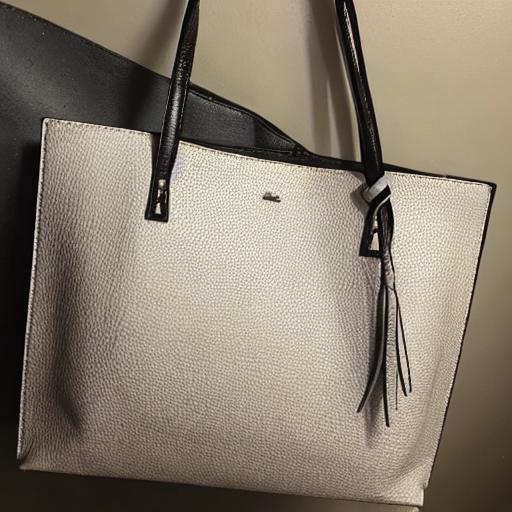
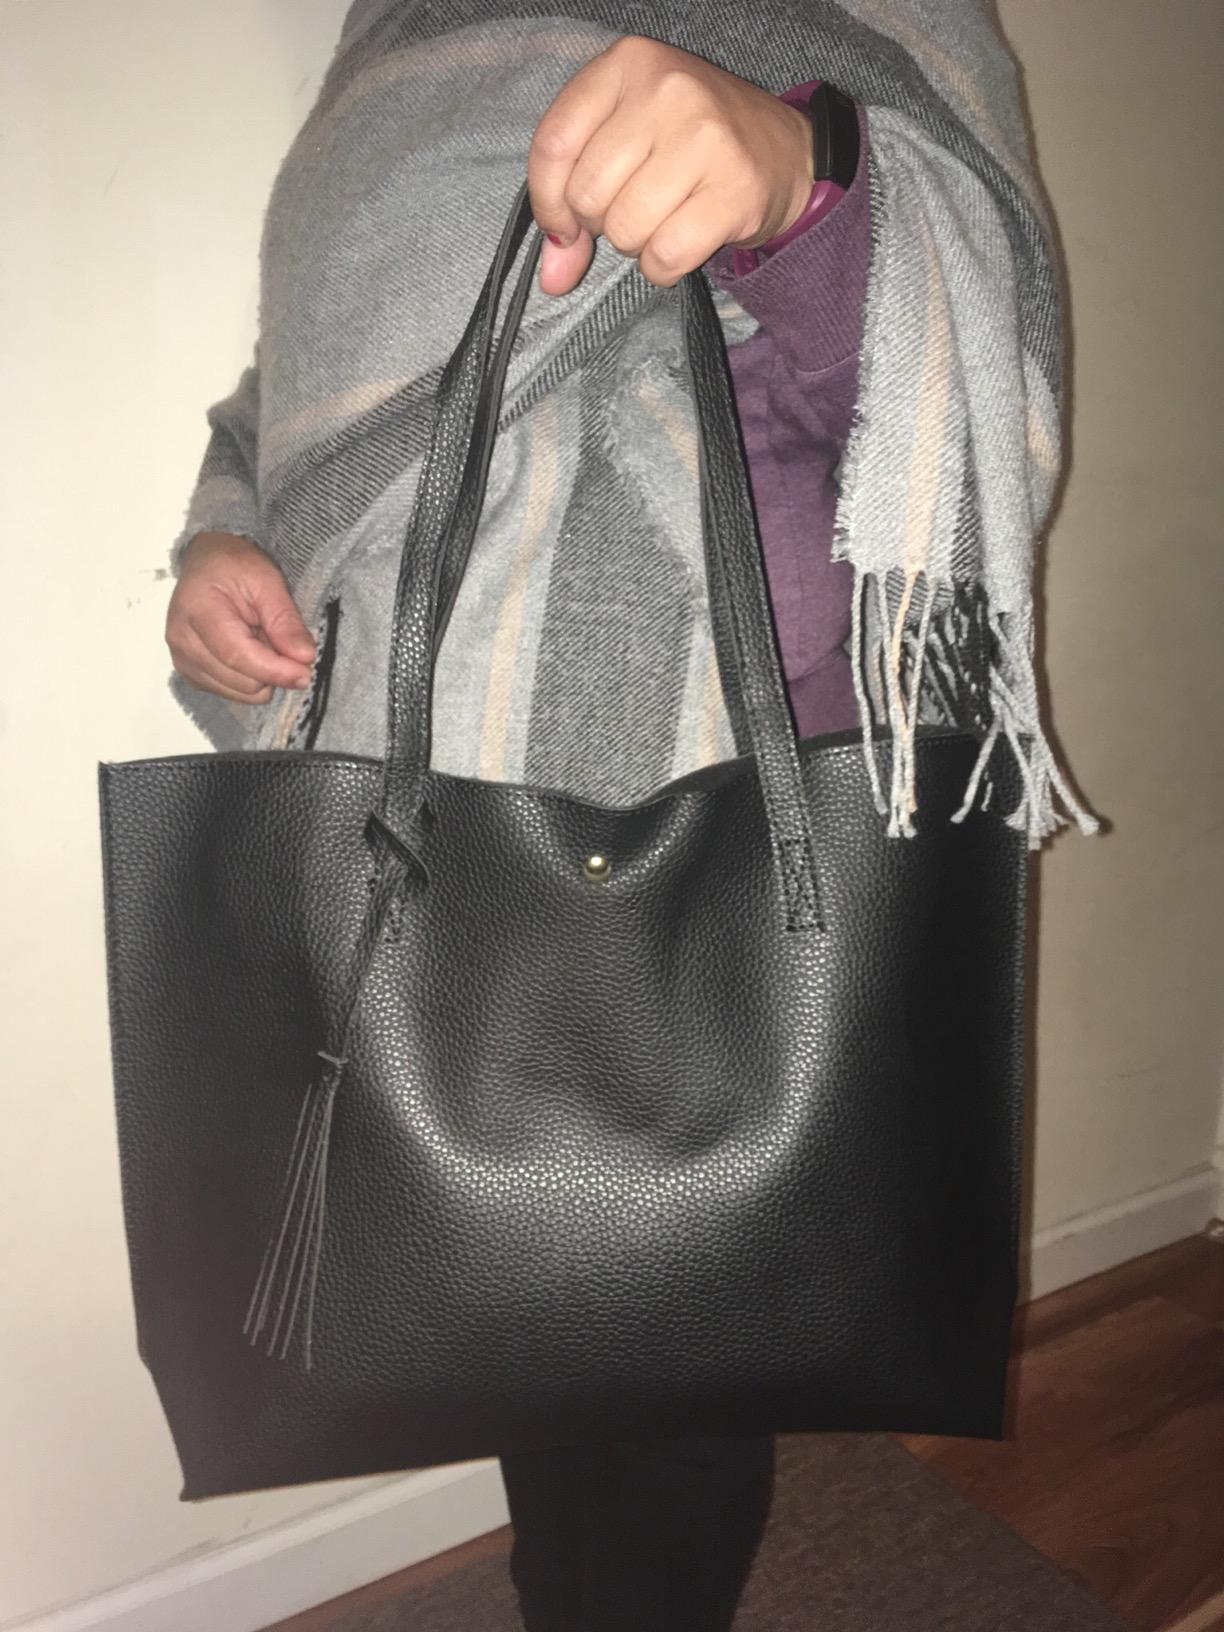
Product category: accessories_handbag
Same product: no